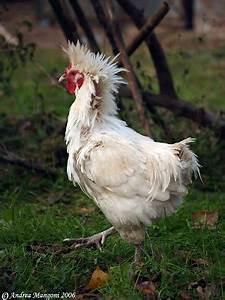
chicken